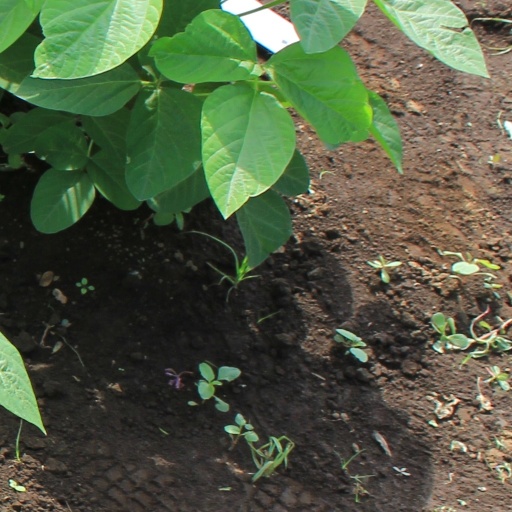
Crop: soybean